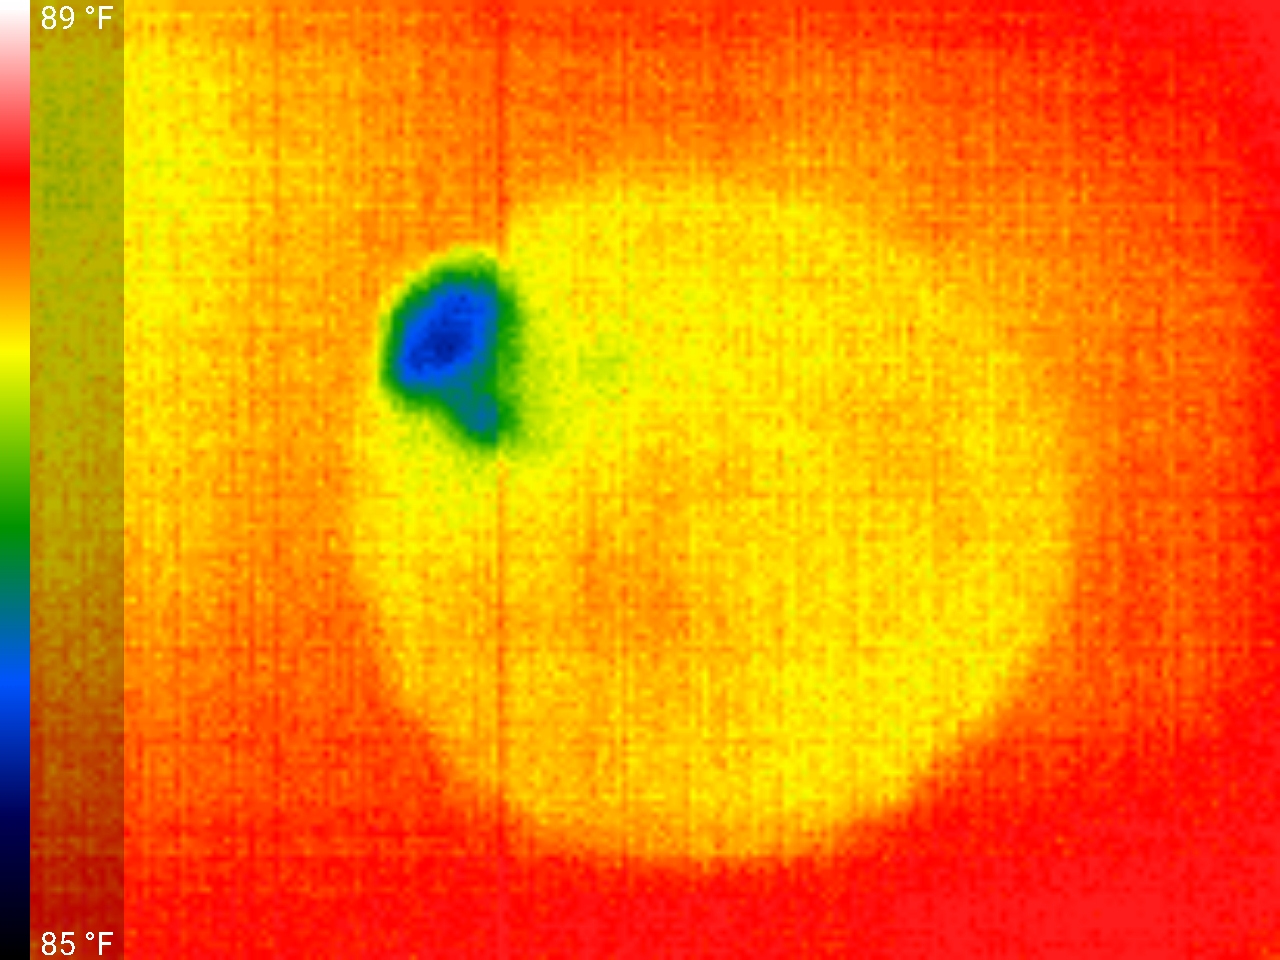
Label: No Defect